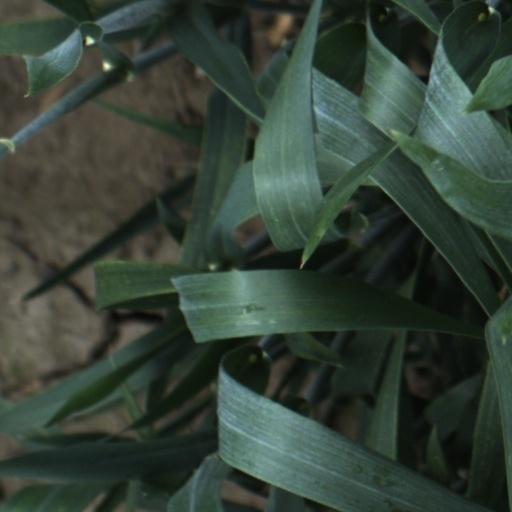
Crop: wheat